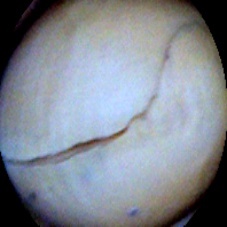
Label: Skin-damaged